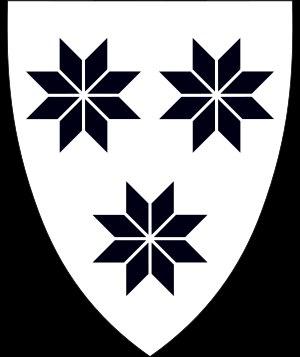
Le tricot norvégien est un tricot réalisé entièrement en rond qui se caractérise par des motifs décoratifs de coloris différents que la majorité des gens dans le monde associe au folklore et à la culture des campagnes de la Norvège centrale et méridionale. Il dépasse néanmoins rarement les trois couleurs et emprunte ses motifs à la flore scandinave, la faune locale, le climat nordique et la vie quotidienne des Norvégiens. Certains motifs proviennent d’une tradition ancestrale que le tricot partage avec les autres activités de l’industrie à domicile typiquement norvégienne comme la broderie, la sculpture sur bois ou le rosemaling. Très encadré à partir du XIXᵉ siècle par les associations regroupant les artisans à domicile qui craignaient surtout une perte de qualité et d'authenticité, le tricot norvégien passera lentement de la production domestique à la mécanisation et l'industrialisation dans une économie mondialisée où il faut inévitablement combattre l'imitation et la contrefaçon.